Crosswell Glacier

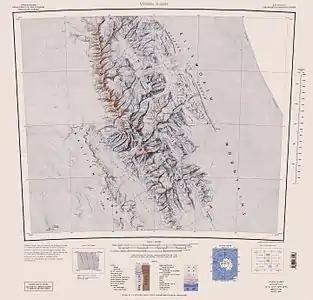
Central and southern Sentinel Range map.

Crosswell Glacier is a glacier long, flowing north-northeast from Mount Shinn between Sullivan Heights and Bearskin Ridge, in the central part of the Sentinel Range, Ellsworth Mountains, Antarctica. Together with Patton and Pulpudeva Glaciers, it enters Ellen Glacier northwest of Mamarchev Peak and southeast of Mount Jumper.